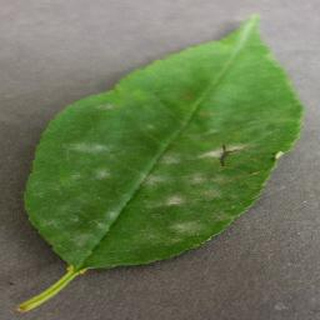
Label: cherry_powdery_mildew